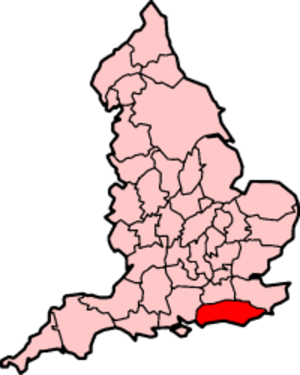
Kongeriget Sussex
Grevskabet Sussex.
Kongeriget Sussex var et af de angelsaksiske kongeriger, der eksisterede i middelalderen i dagens England. Det var et af de syv kongeriger i Heptarkiet. Grænserne sammenfaldt stort set med grænserne for det traditionelle grevskab Sussex, det vil sige de moderne West Sussex og East Sussex. Store dele af området var dækket af Andredskoven.